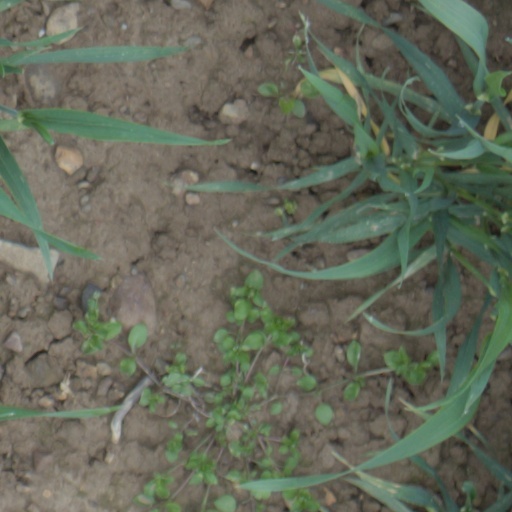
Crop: wheat